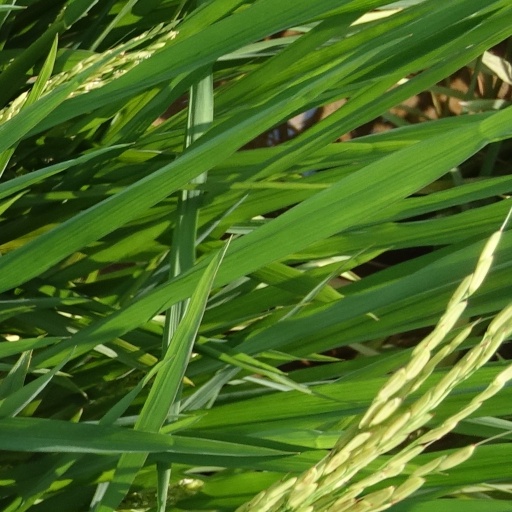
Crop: rice